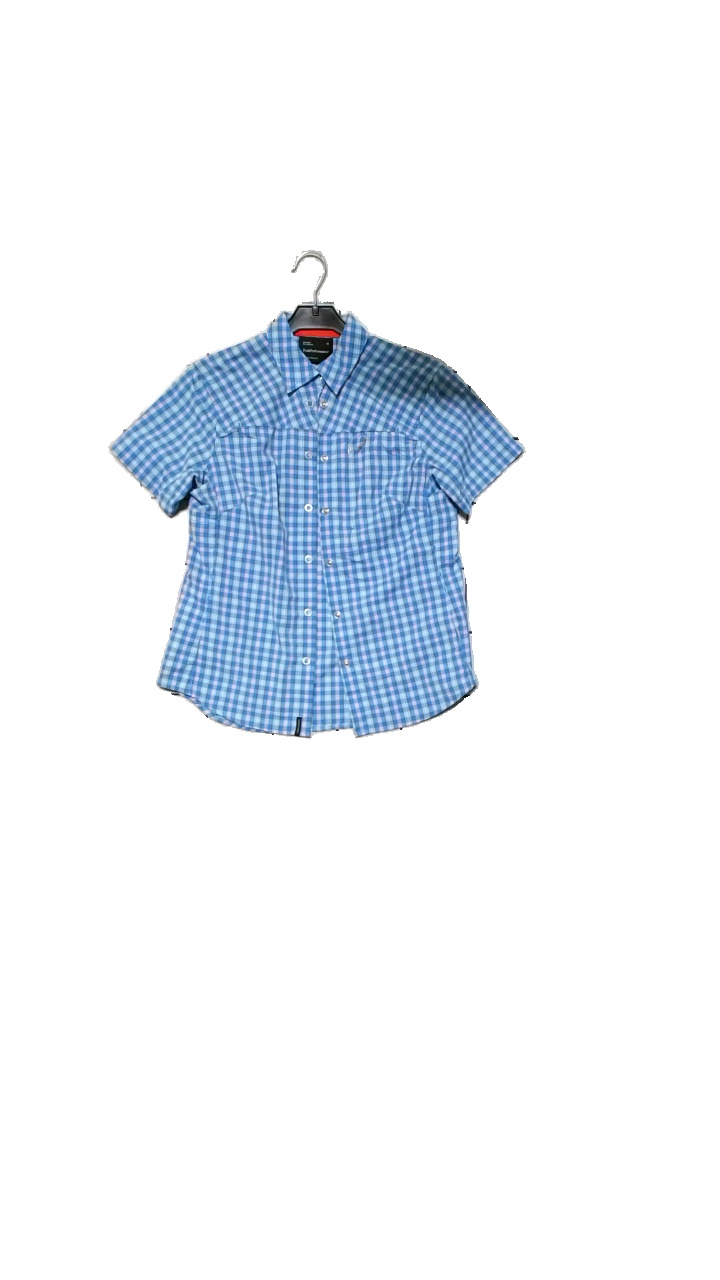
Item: Blouse (Ladies)
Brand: Peak Performance
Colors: Blue, Red, Multicolor
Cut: Regular
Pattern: Checkered print
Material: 58% polyamide, 42% polyester
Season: All
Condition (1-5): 4
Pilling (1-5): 4
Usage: Reuse
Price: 100-150